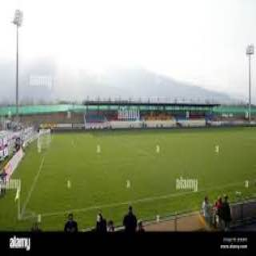
Rheinpark Stadium